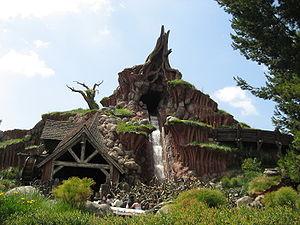
Parc Astérix ouvert au public le 30 avril.